Murat Yalçıntaş

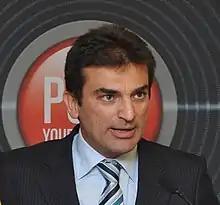
Murat Yalçıntaş

Murat Yaçıntaş is a businessman and civic leader in Istanbul, Turkey.